Tolkien and the Norse

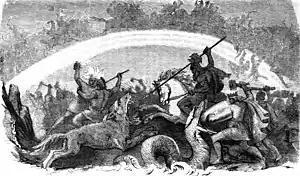
Illustration of end-of-the-world battle between gods, giants, and monsters

Tolkien was influenced by Germanic heroic legend, especially its Norse and Old English forms. During his education at King Edward's School in Birmingham, he read and translated from the Old Norse in his free time. One of his first Norse purchases was the "Völsunga saga". While a student, Tolkien read the only available English translation of the "Völsunga saga", the 1870 rendering by William Morris of the Victorian Arts and Crafts movement and Icelandic scholar Eiríkur Magnússon.